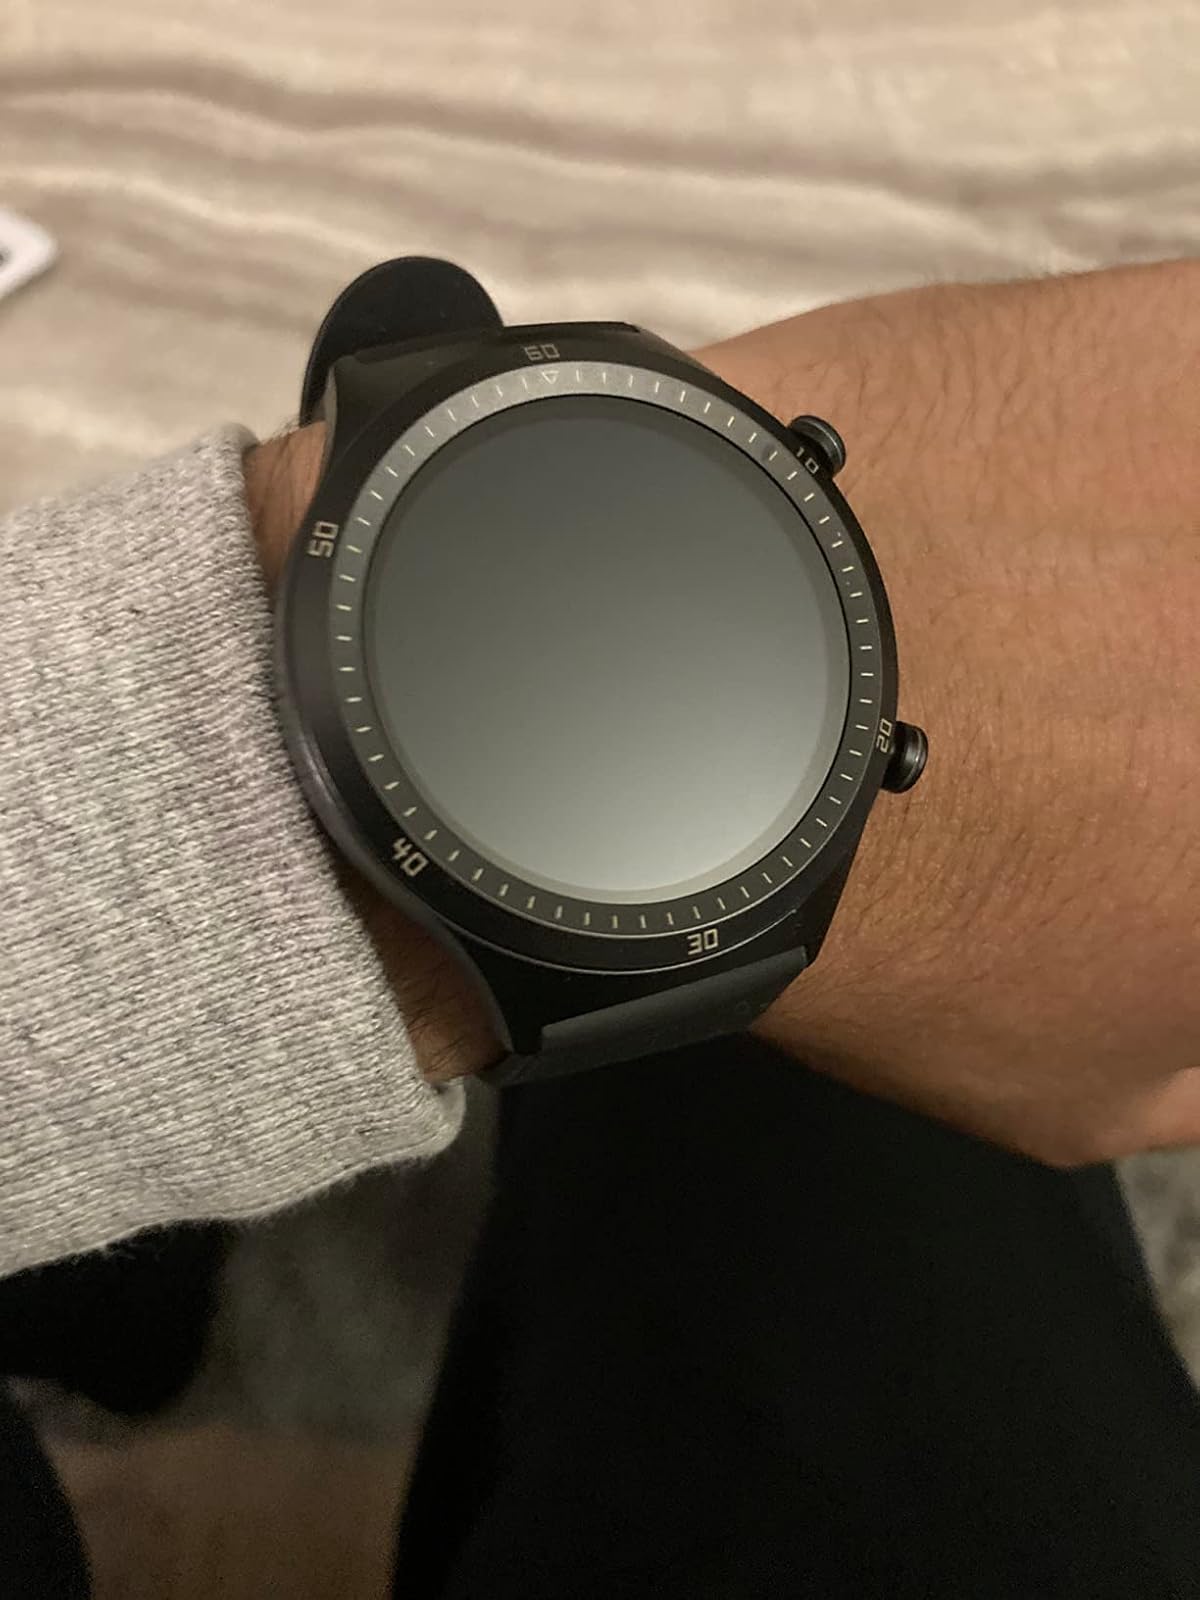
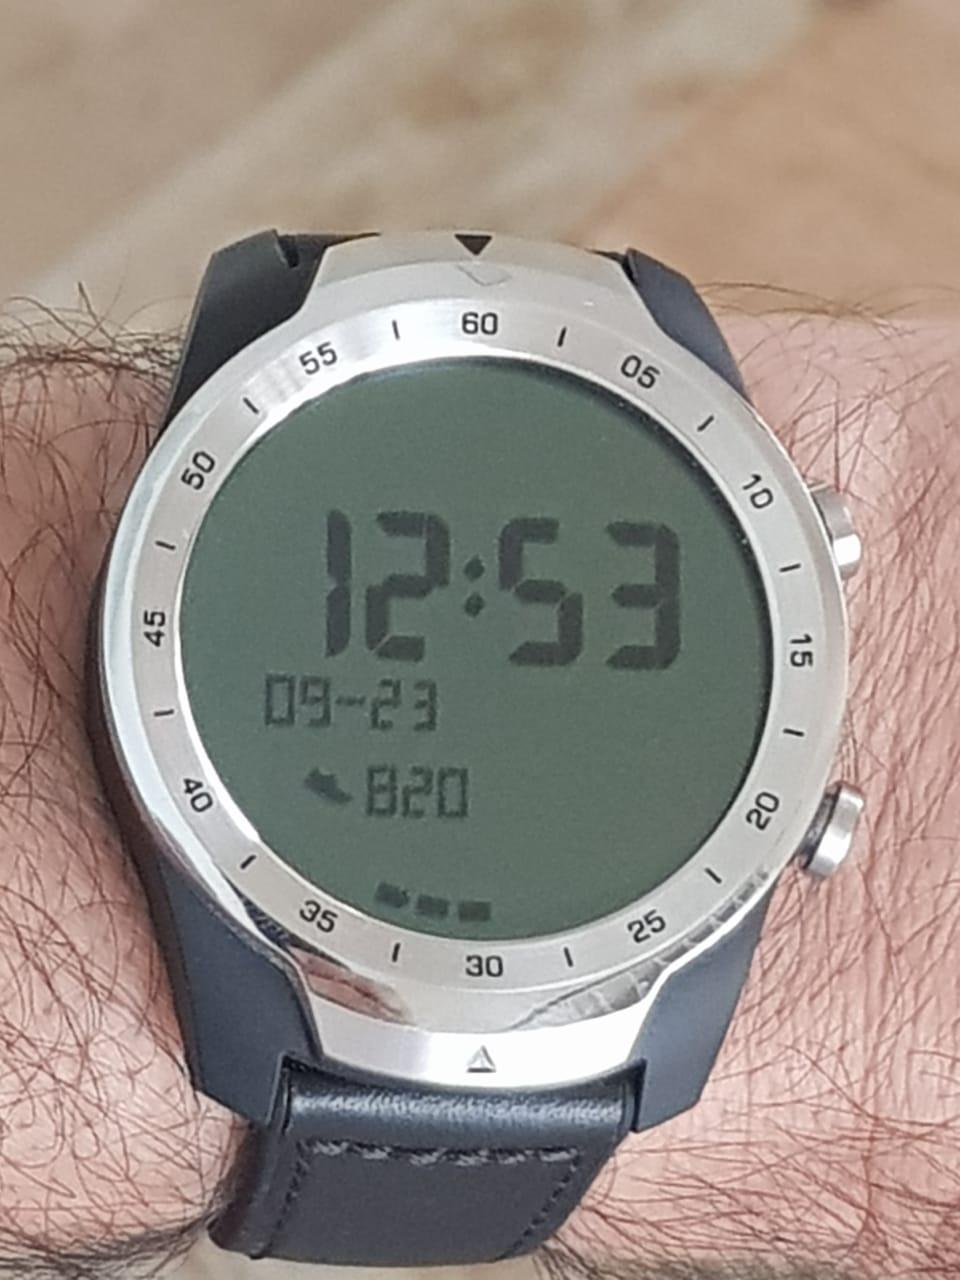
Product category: smartwatch
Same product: no